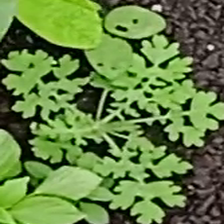
Weed species: Gajar_gavat_(Parthenium hysterophorus)